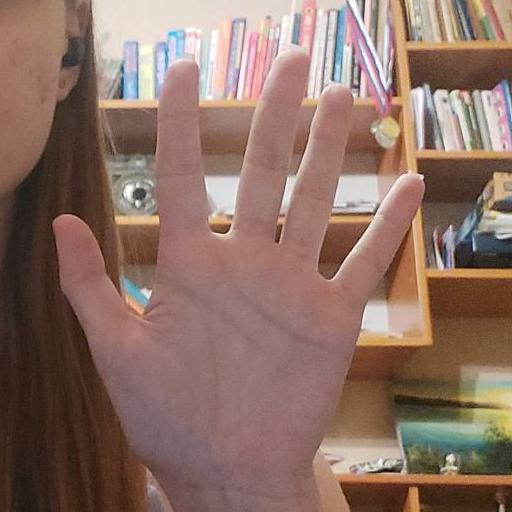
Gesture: palm